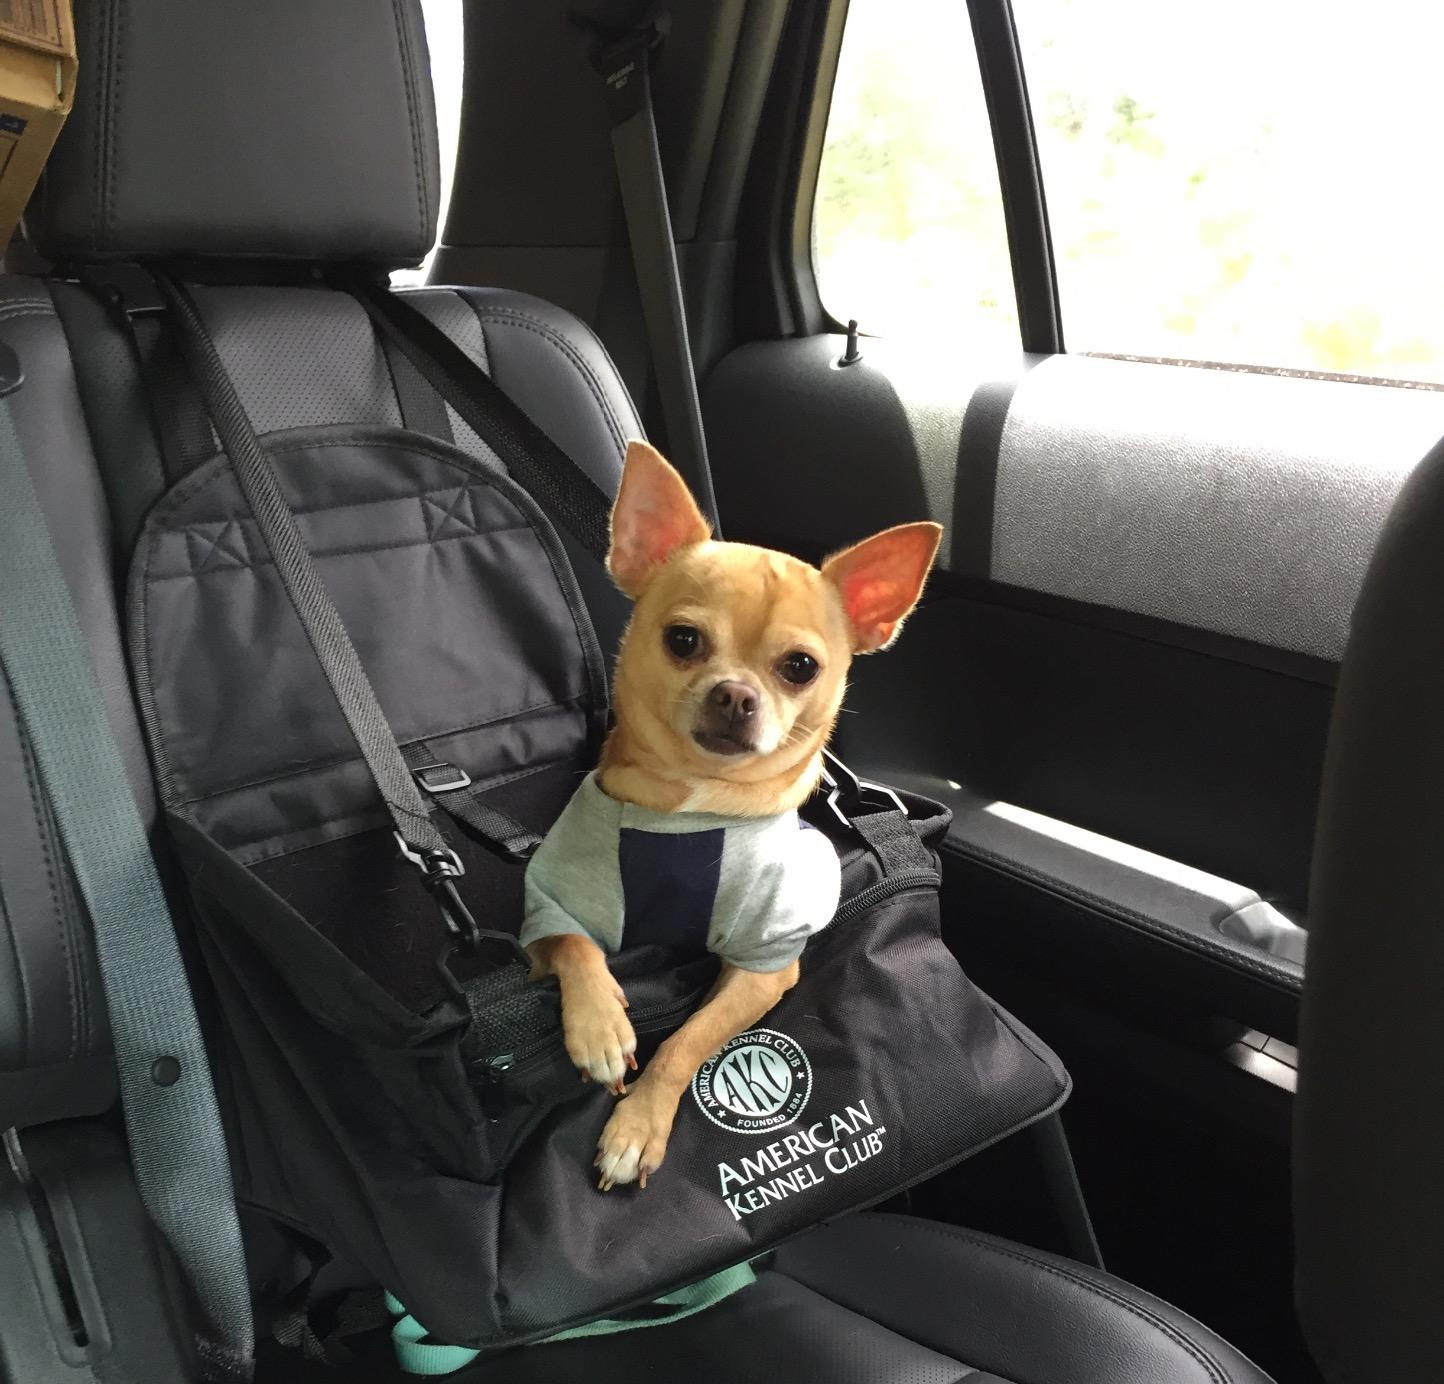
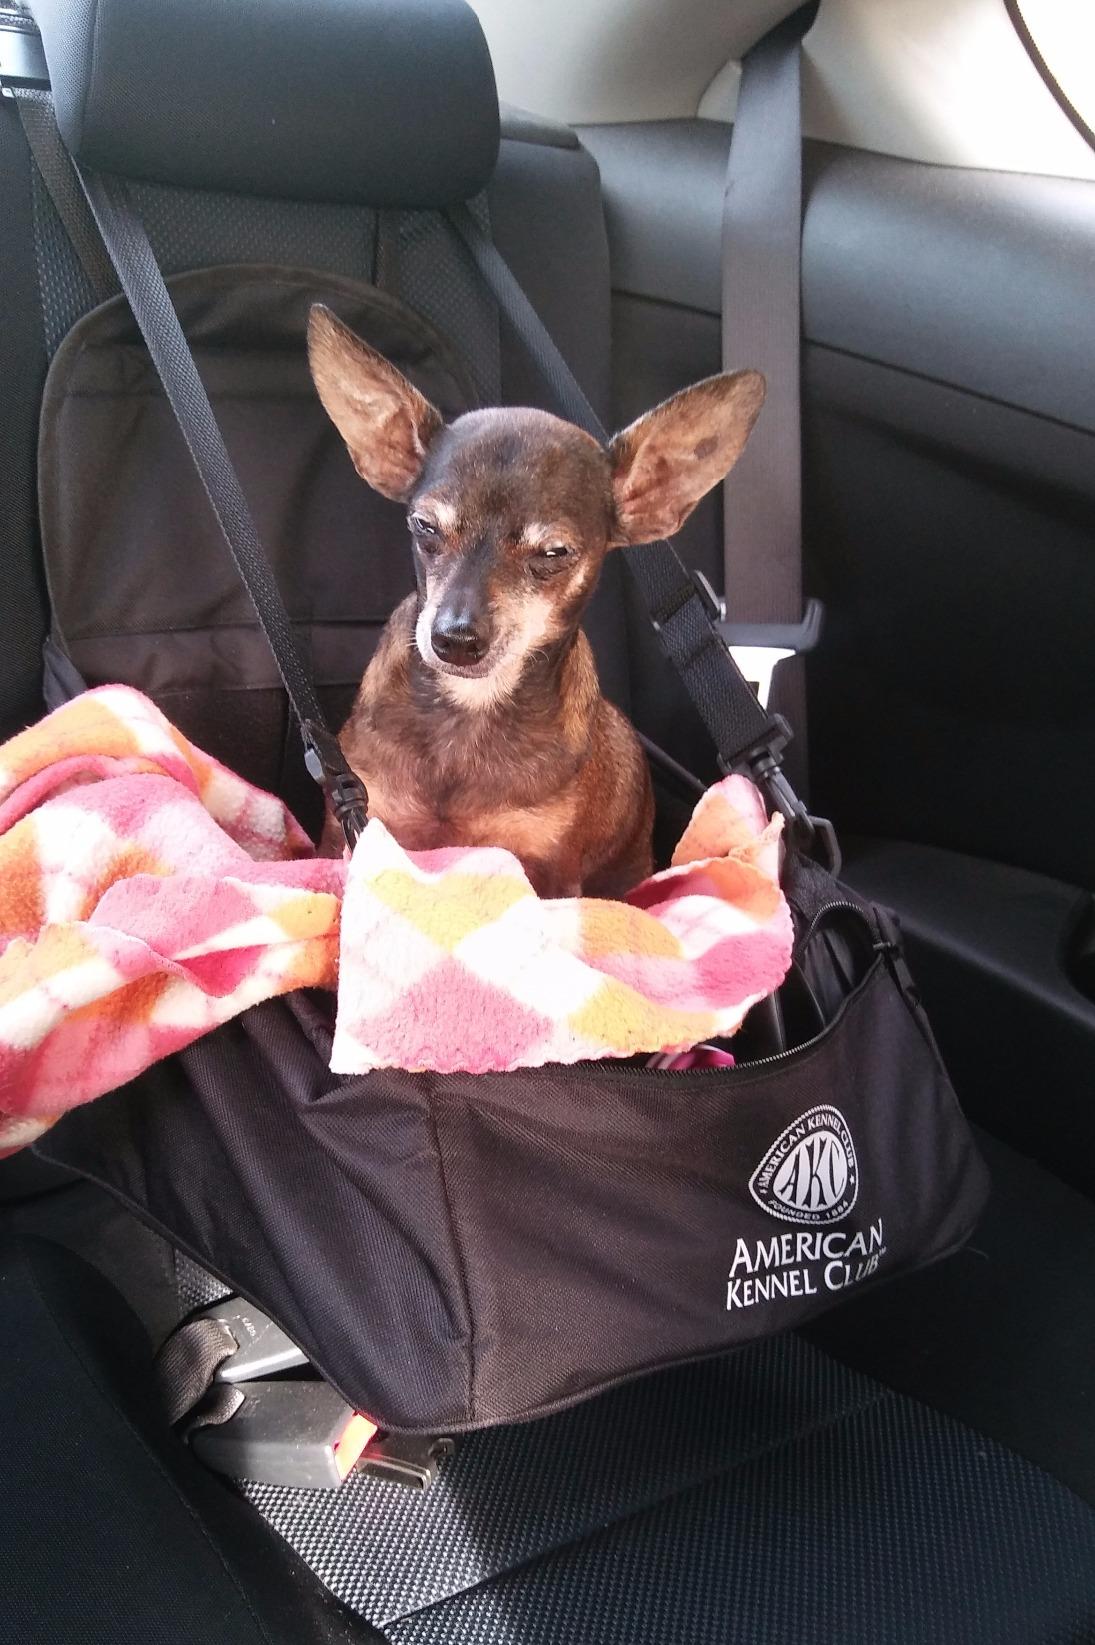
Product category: items_kennel
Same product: yes